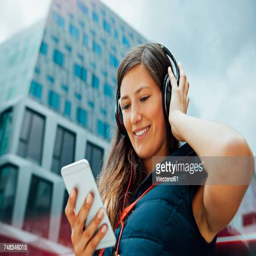
smiling young woman with headphones and cell phone in the city